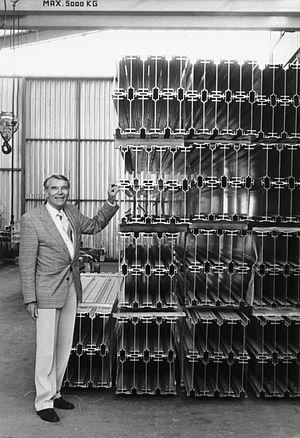
Dans son entreprise, à côté de profils développés sur mesure, en 1987.
André Félix était un artiste et industriel suisse.